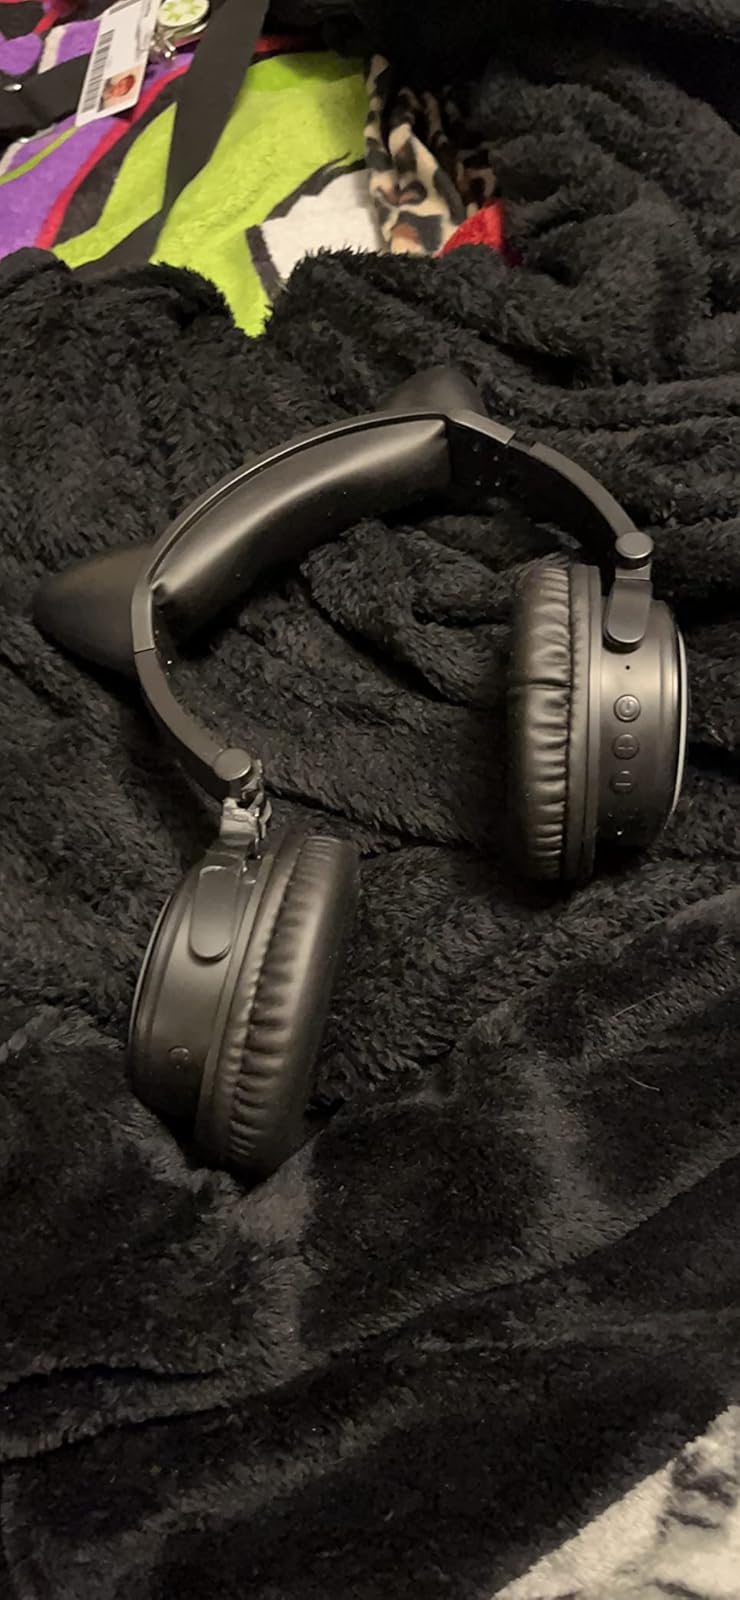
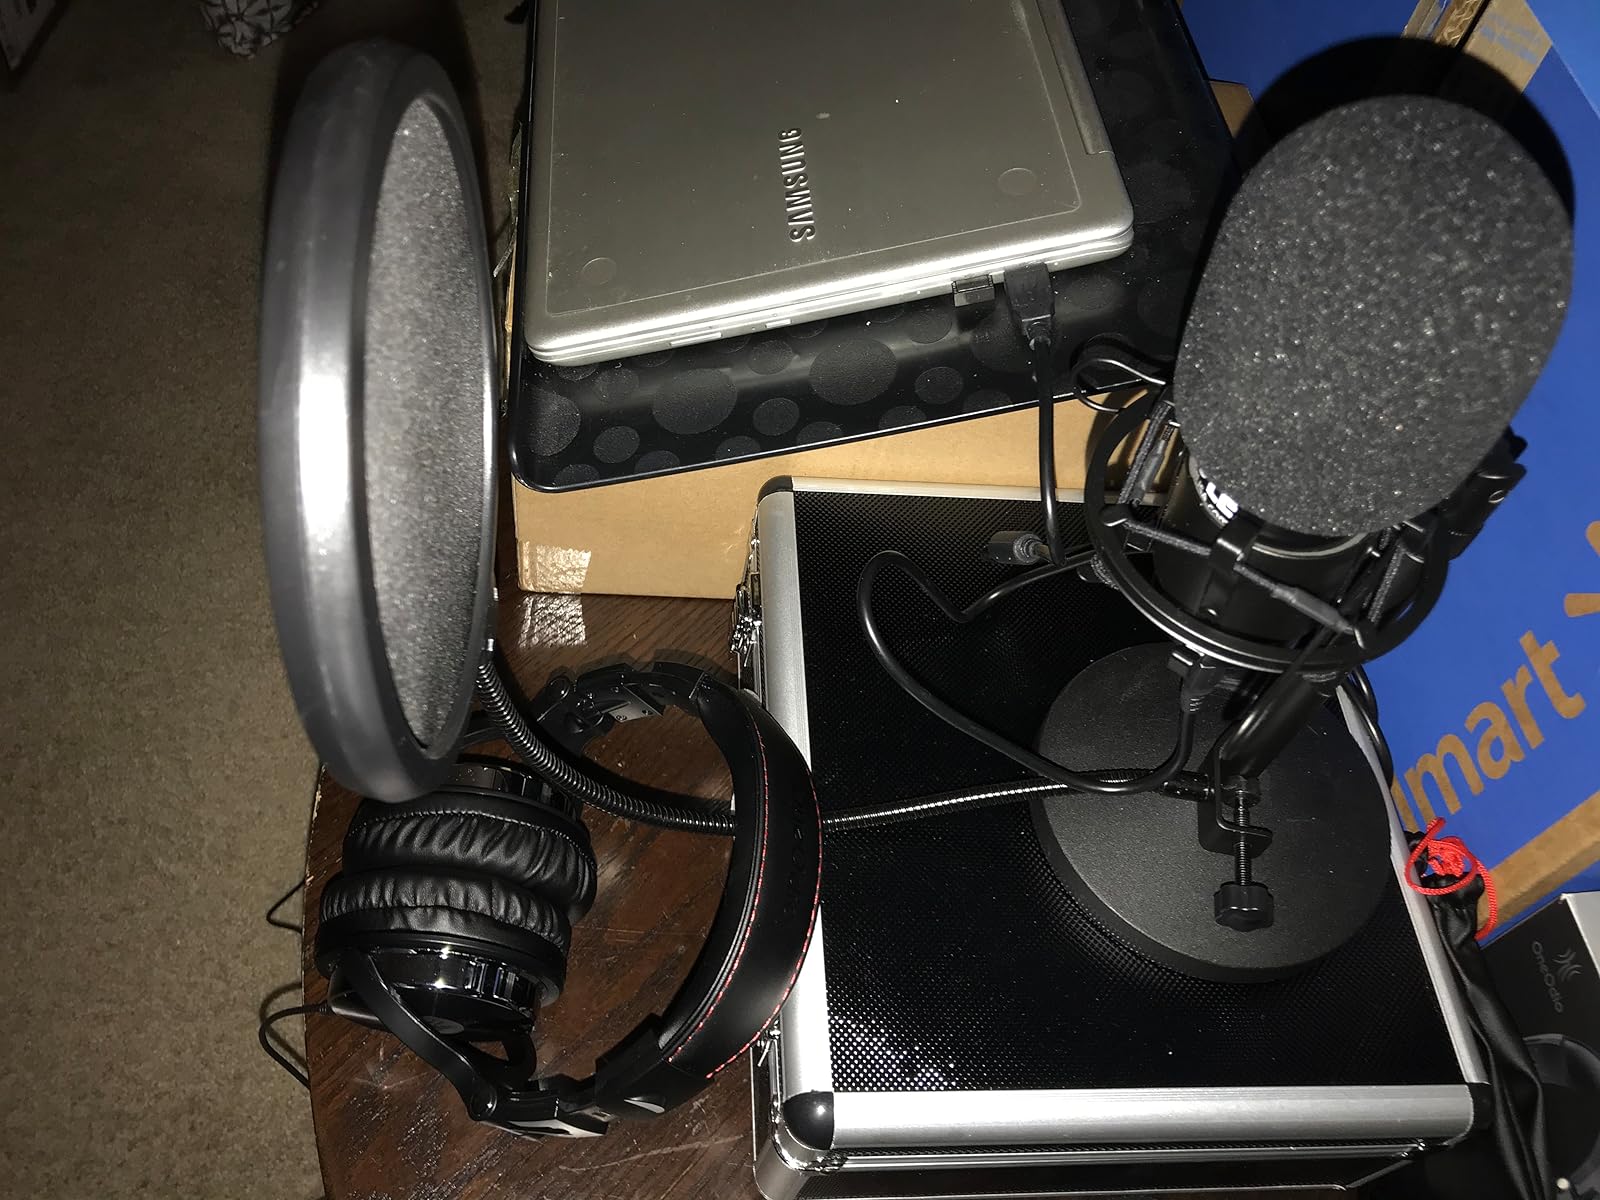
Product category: headphones
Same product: no